Rockhill Trolley Museum

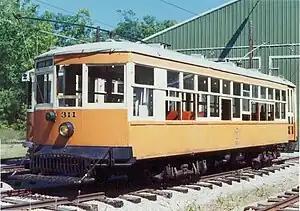
Johnstown Traction 311, the Rockhill Trolley Museum's first acquisition in its collection.

The Rockhill Trolley Museum is a museum and heritage railway in Rockhill Furnace, Pennsylvania that collects and restores trolley, interurban, and transit cars. Founded in 1960, the museum operates what has been historically referred to as the Shade Gap Electric Railway to demonstrate the operable pieces in its collection. "Shade Gap" refers to the name of a branch of the East Broad Top Railroad, from whom the museum leases its property.